Electronic evidence

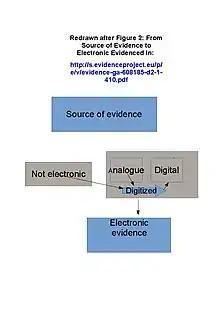
Electronic evidence

Electronic evidence can be abbreviated as e-evidence; this shorter term is gaining in acceptance in Continental Europe. This page covers mainly activity there and on the international level.